Segment protection

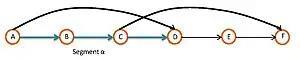
Segment alpha

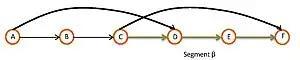
Segment beta

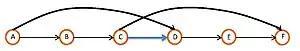
Overlapped link

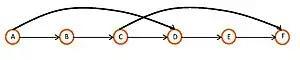
Overlapping protection

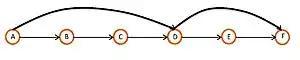
Non-overlapping protection

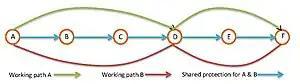
Shared protection

In "Working path" animation on the right it can be seen that for a chosen route the primary path becomes the working path. This example illustrates that the source (node A) is routed to B,then C,D,E, and lastly the destination (node F). We can see that segment protection has been implemented. Segment formula_1 consists of nodes A, B, C, and D while segment formula_2 consists of nodes C, D, E, and F. Lets assume that link B-C failed. Nodes B and C know that the link between them is down so they signal to their neighboring nodes that a link is down and to move to a backup path. Node A sends its traffic over to node D directly. Node D then sends the traffic over its route to E then finally destination F.